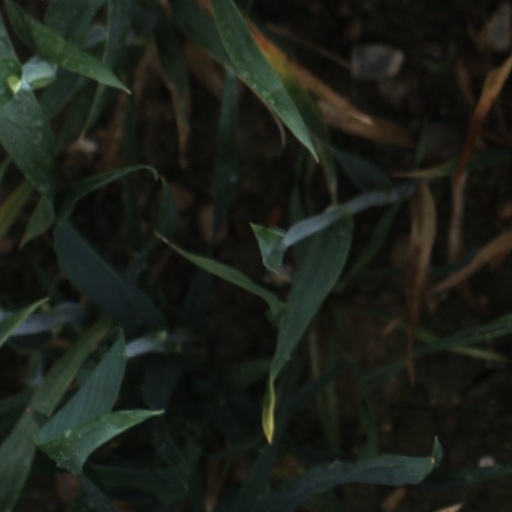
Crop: wheat